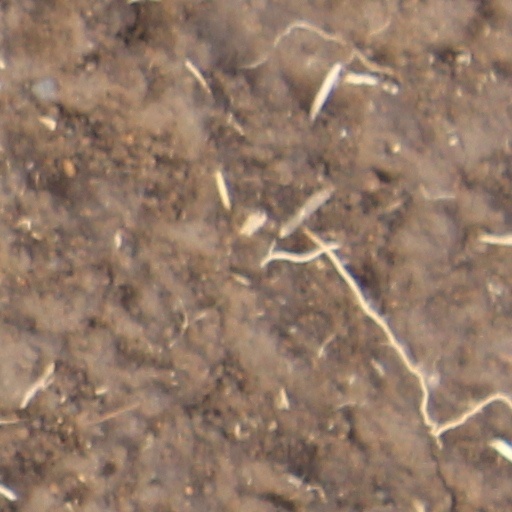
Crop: wheat